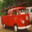
Label: truck